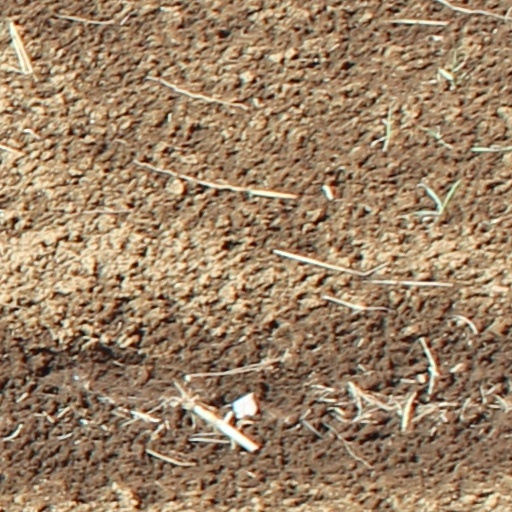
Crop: wheat